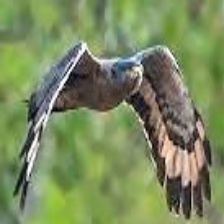
Species: CRESTED SERPENT EAGLE
Scientific name: SPILORNIS CHEELA